Astor Piazzolla

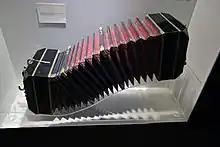
Astor Piazzolla's Doble A bandoneon used in his main concerts.

During the period of Argentine military dictatorship from 1976 to 1983, Piazzolla lived in Italy, but returned many times to Argentina, recorded there, and on at least one occasion had lunch with the dictator Jorge Rafael Videla. However, his relationship with the dictator might have been less than friendly, as recounted in "Astor Piazzolla, A manera de memorias" (a comprehensive collection of interviews, constituting a memoir):